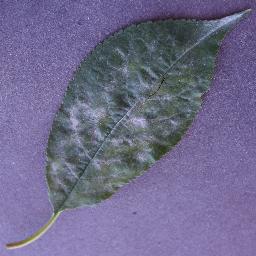
Label: Cherry___Powdery_mildew